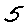
Label: 5